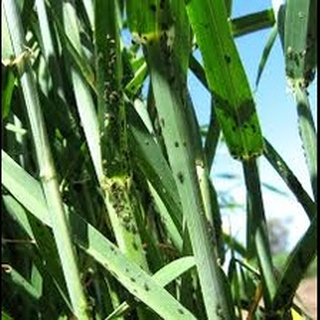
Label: wheat_aphid